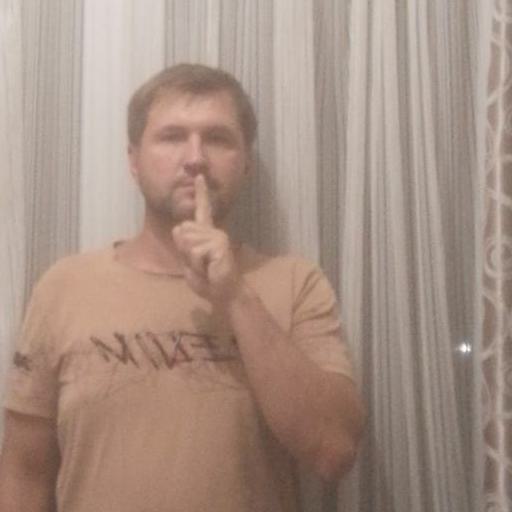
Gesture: mute